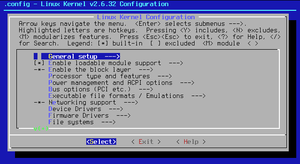
ncurses est une bibliothèque libre fournissant une API pour le développement d'environnements en mode texte. Ce type d'interface utilisateur se conçoit de manière indépendante du terminal.